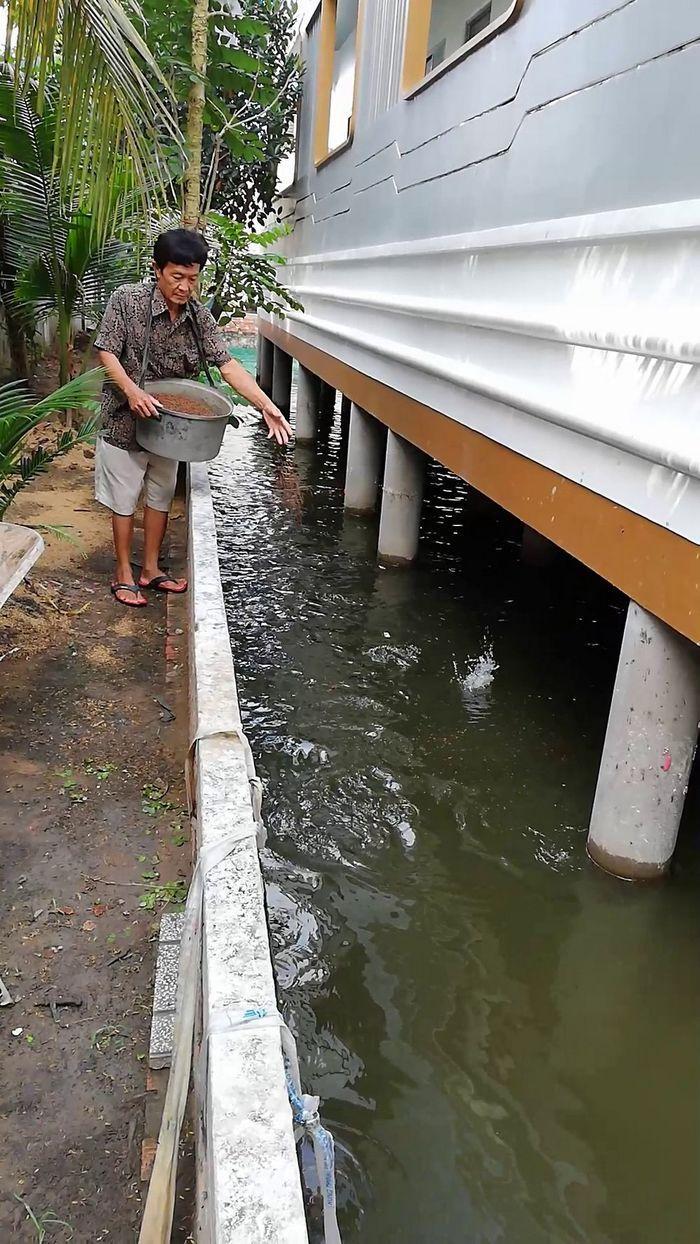
ở bên bờ sông có một người đàn ông đang cho cá ăn